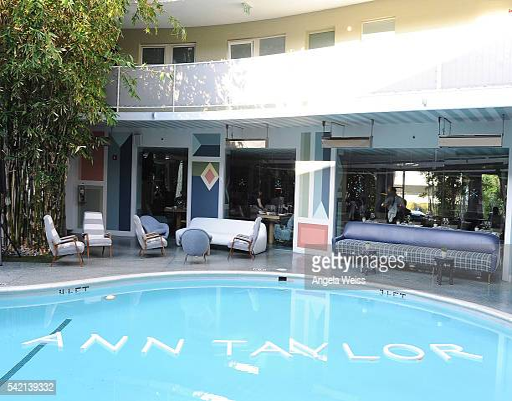
a general view of atmosphere